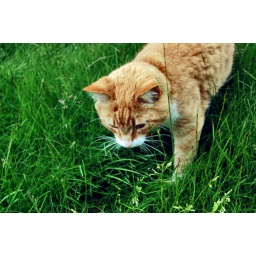
cat in green